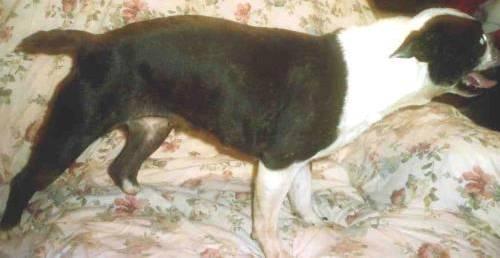
dog